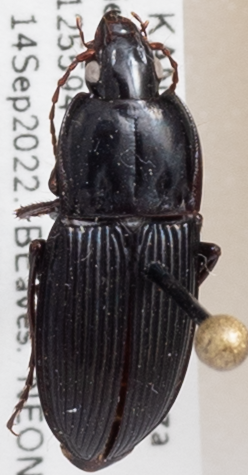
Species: Pterostichus permundus
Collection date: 2022-09-14
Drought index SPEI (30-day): -0.408
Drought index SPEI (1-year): -0.54
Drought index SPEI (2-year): -0.39